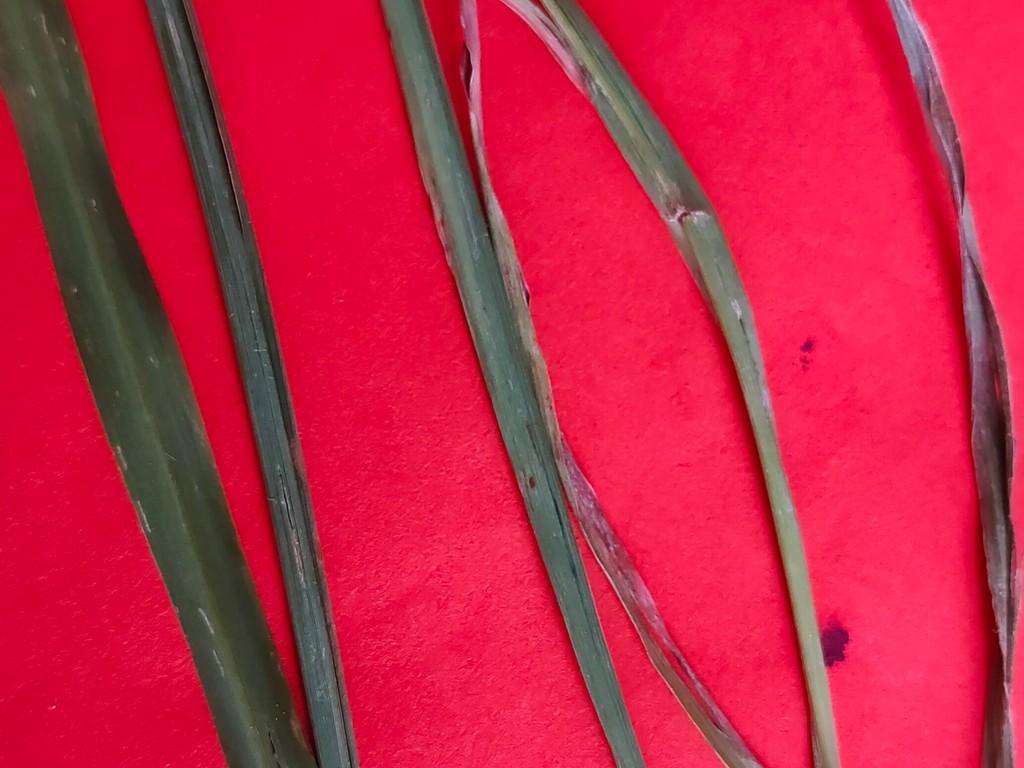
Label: Unhealthy